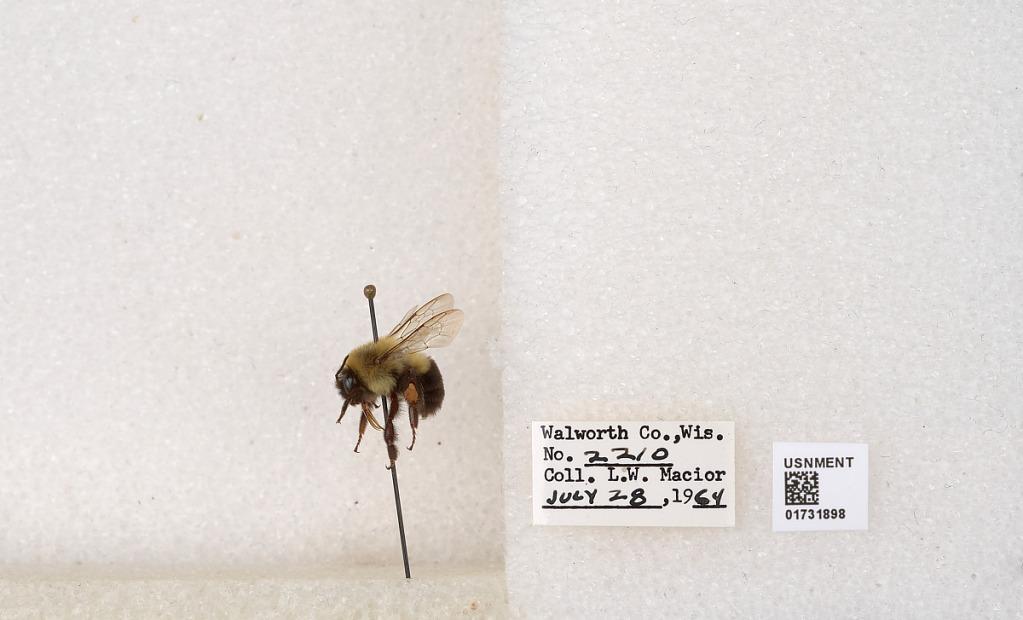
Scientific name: Bombus impatiens Cresson
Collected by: L. Macior
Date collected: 1964-7-28
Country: United States
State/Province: Wisconsin
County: Walworth
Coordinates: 42.6685, -88.5419